Nicolas-Henri Tardieu

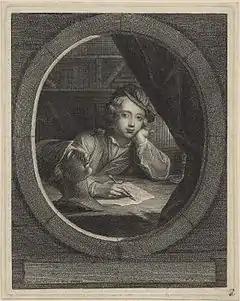

He was a student of Pierre Lepautre, Gérard Audran and Benoit Audran.